The Light of Seven Matchsticks

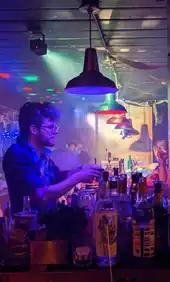
An event in the bar, 2021

The bar space or the restaurant above had previously housed about six other businesses. The building was constructed in 1958 for Ann Ton's Restaurant, which opened at the same address in 1945. The new restaurant, run by Tony and Ann Fracasso, served Italian and American foods, and had a private party room, a rathskeller, and a lounge. The restaurant, kitchen, and bar was originally outfitted by the Wasserstrom Company. At one time, the bar there reportedly drew in Perry Como and Dean Martin. The business was sold in 1970 and the space was converted for Peacock Kitchen or Peacock China Grill. The building later housed Bangkok Cuisine, followed by Guido's La Cucina Italiana. Guido's opened in 1996.